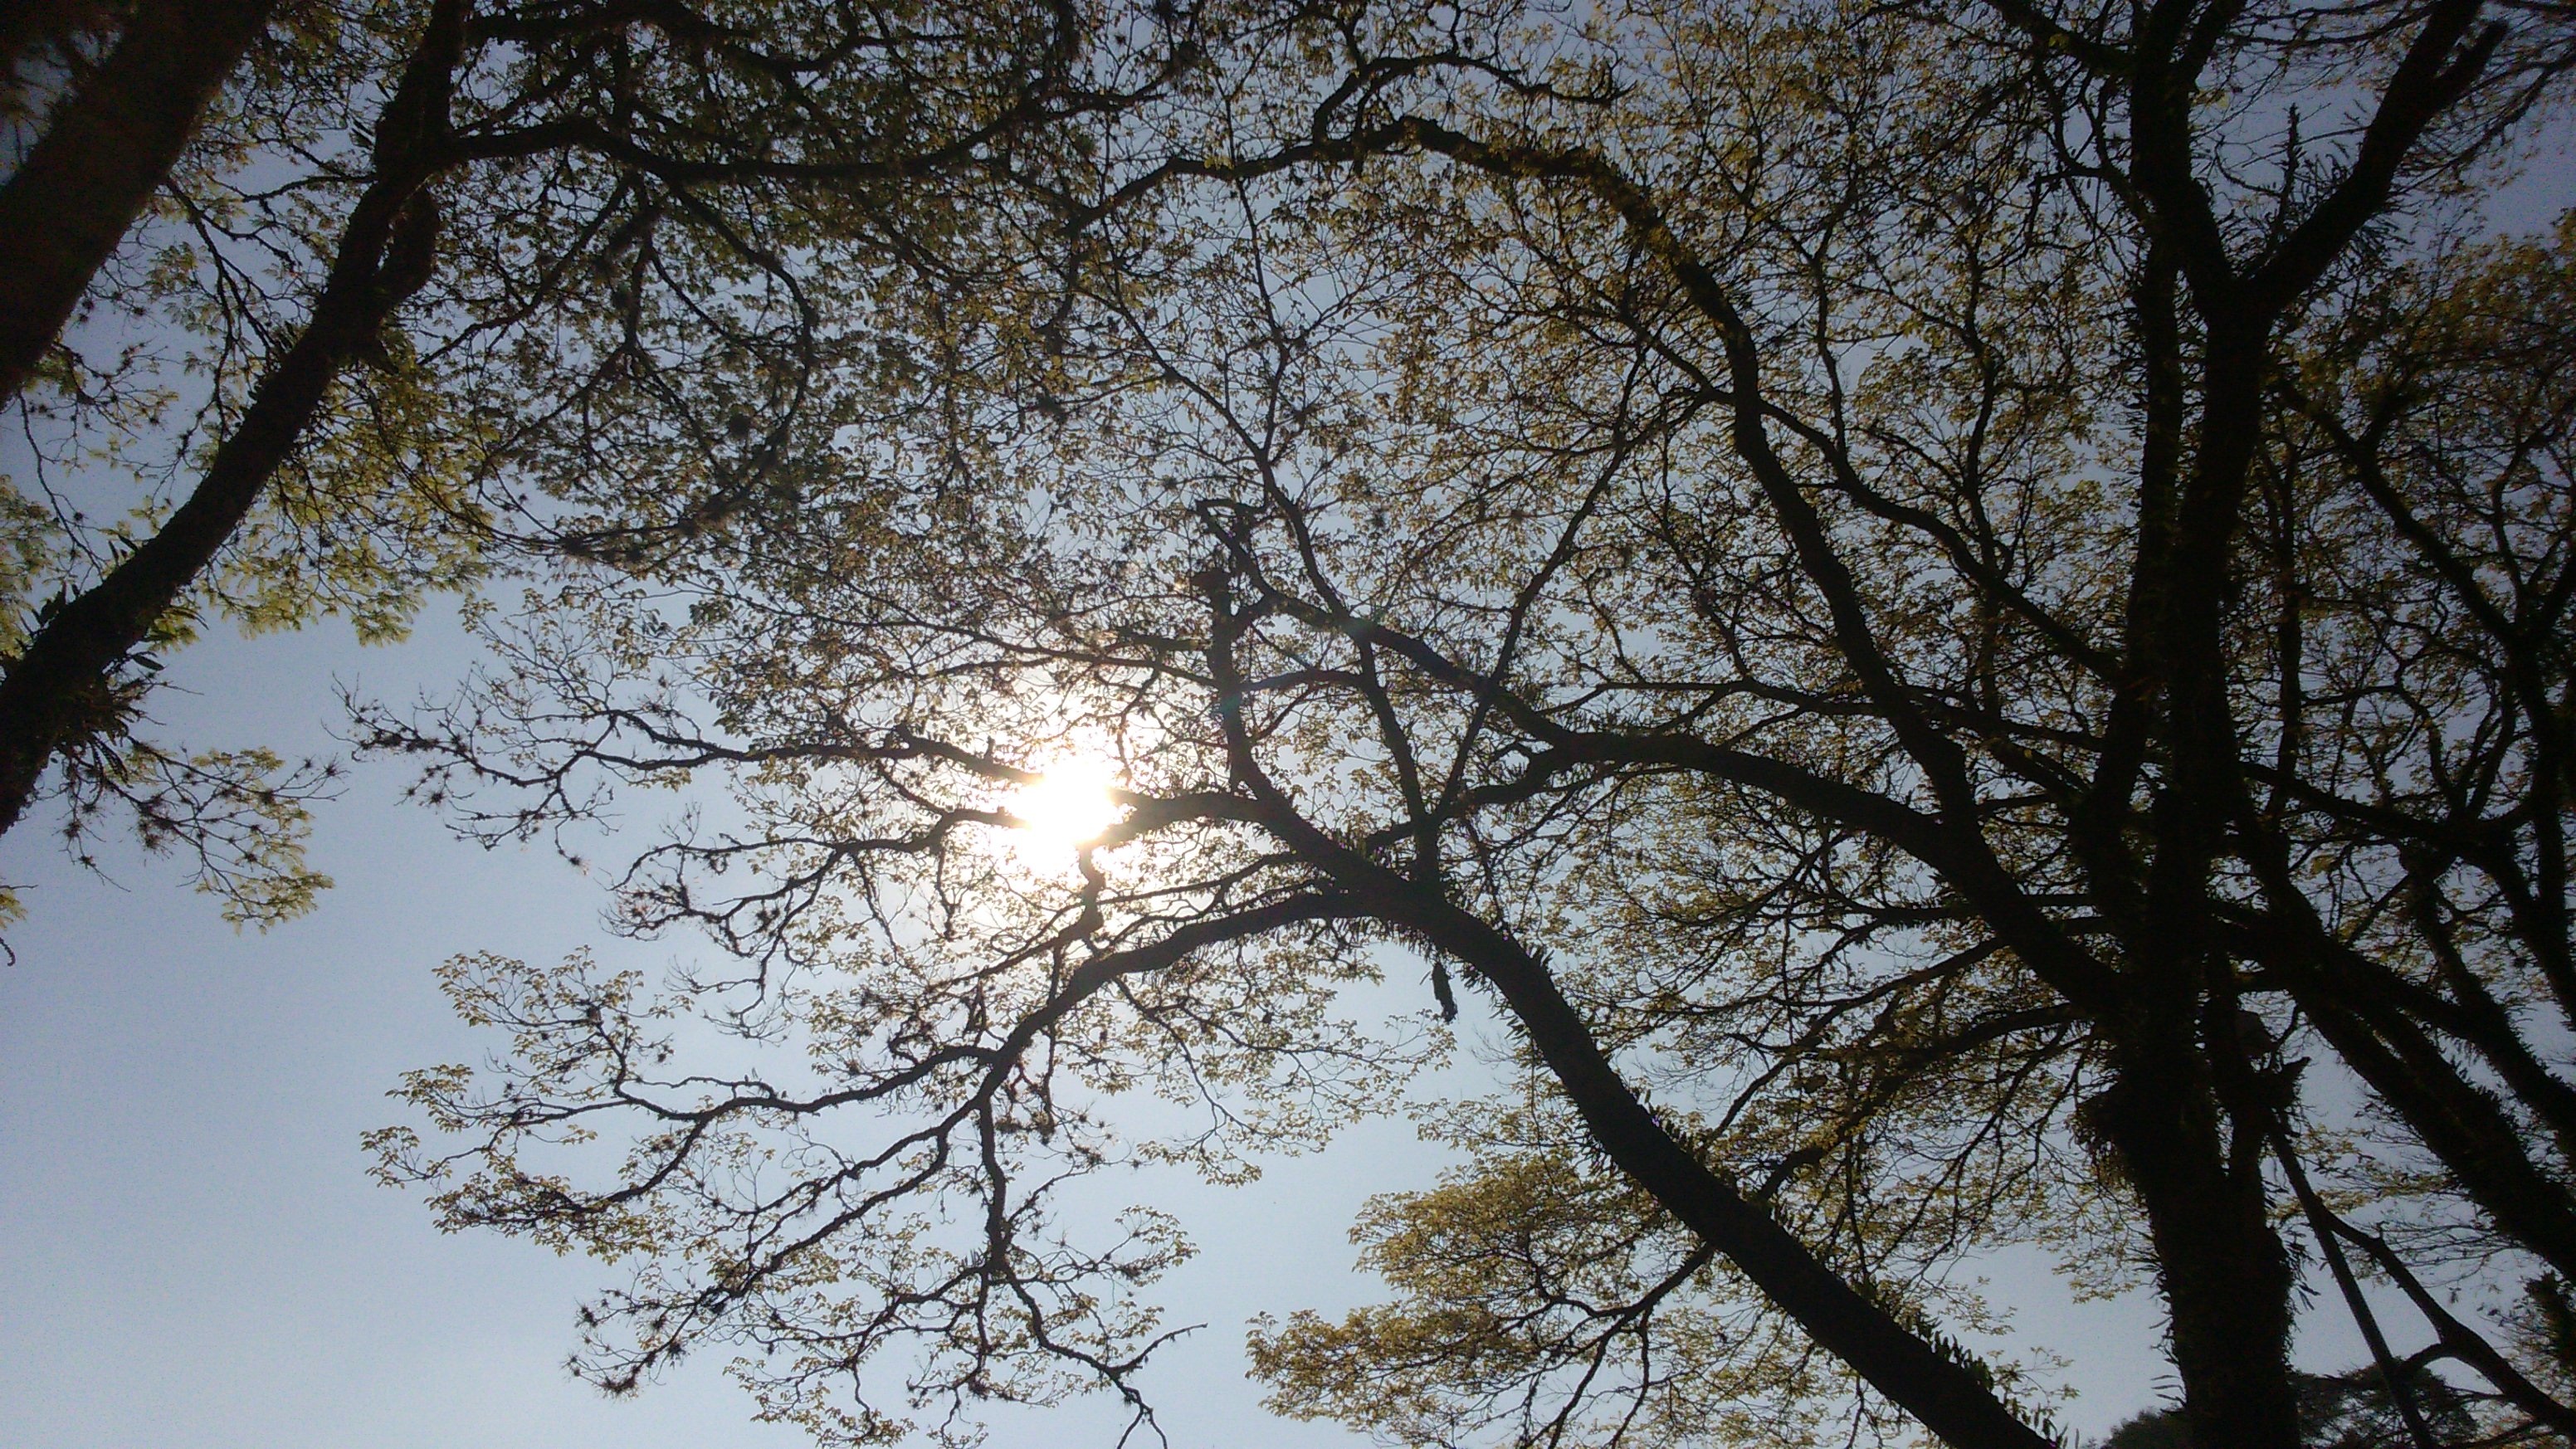
landscape, tree, nature, branch, blossom, snow, winter, plant, sky, sunlight, leaf, flower, city, spring, autumn, season, clouds, woodland, brazil, woody plant